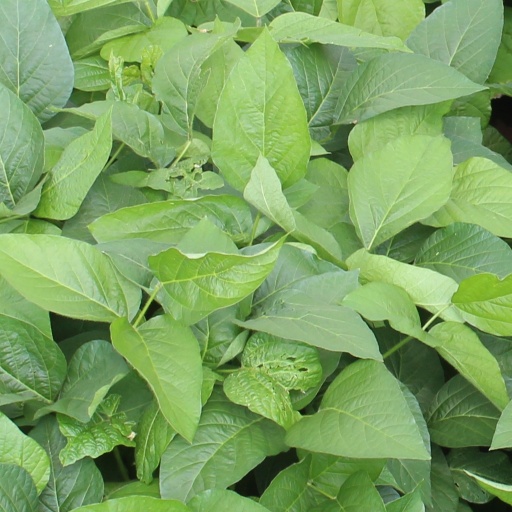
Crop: soybean